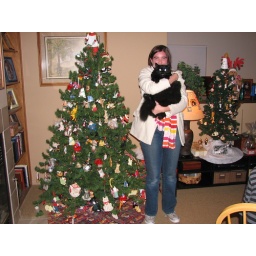
Bethany and Billy by the cat themed tree